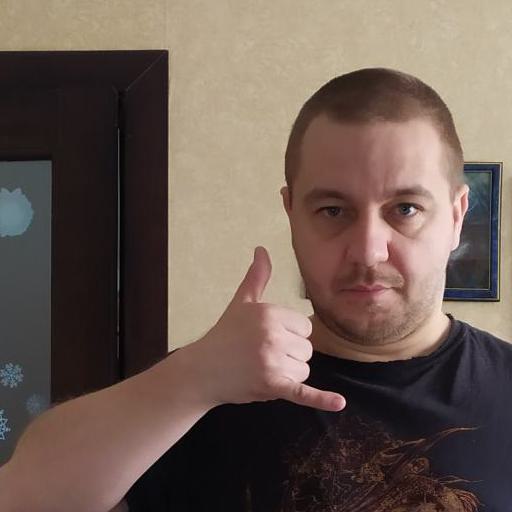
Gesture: call